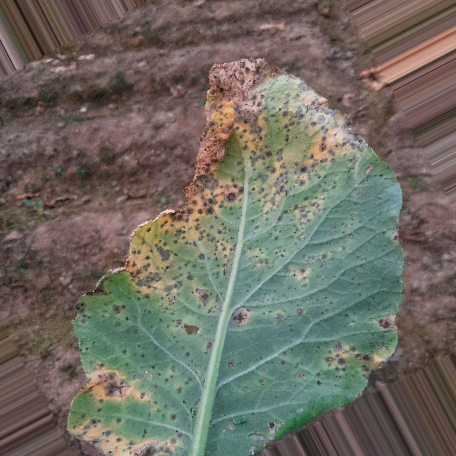
Label: Downy Mildew